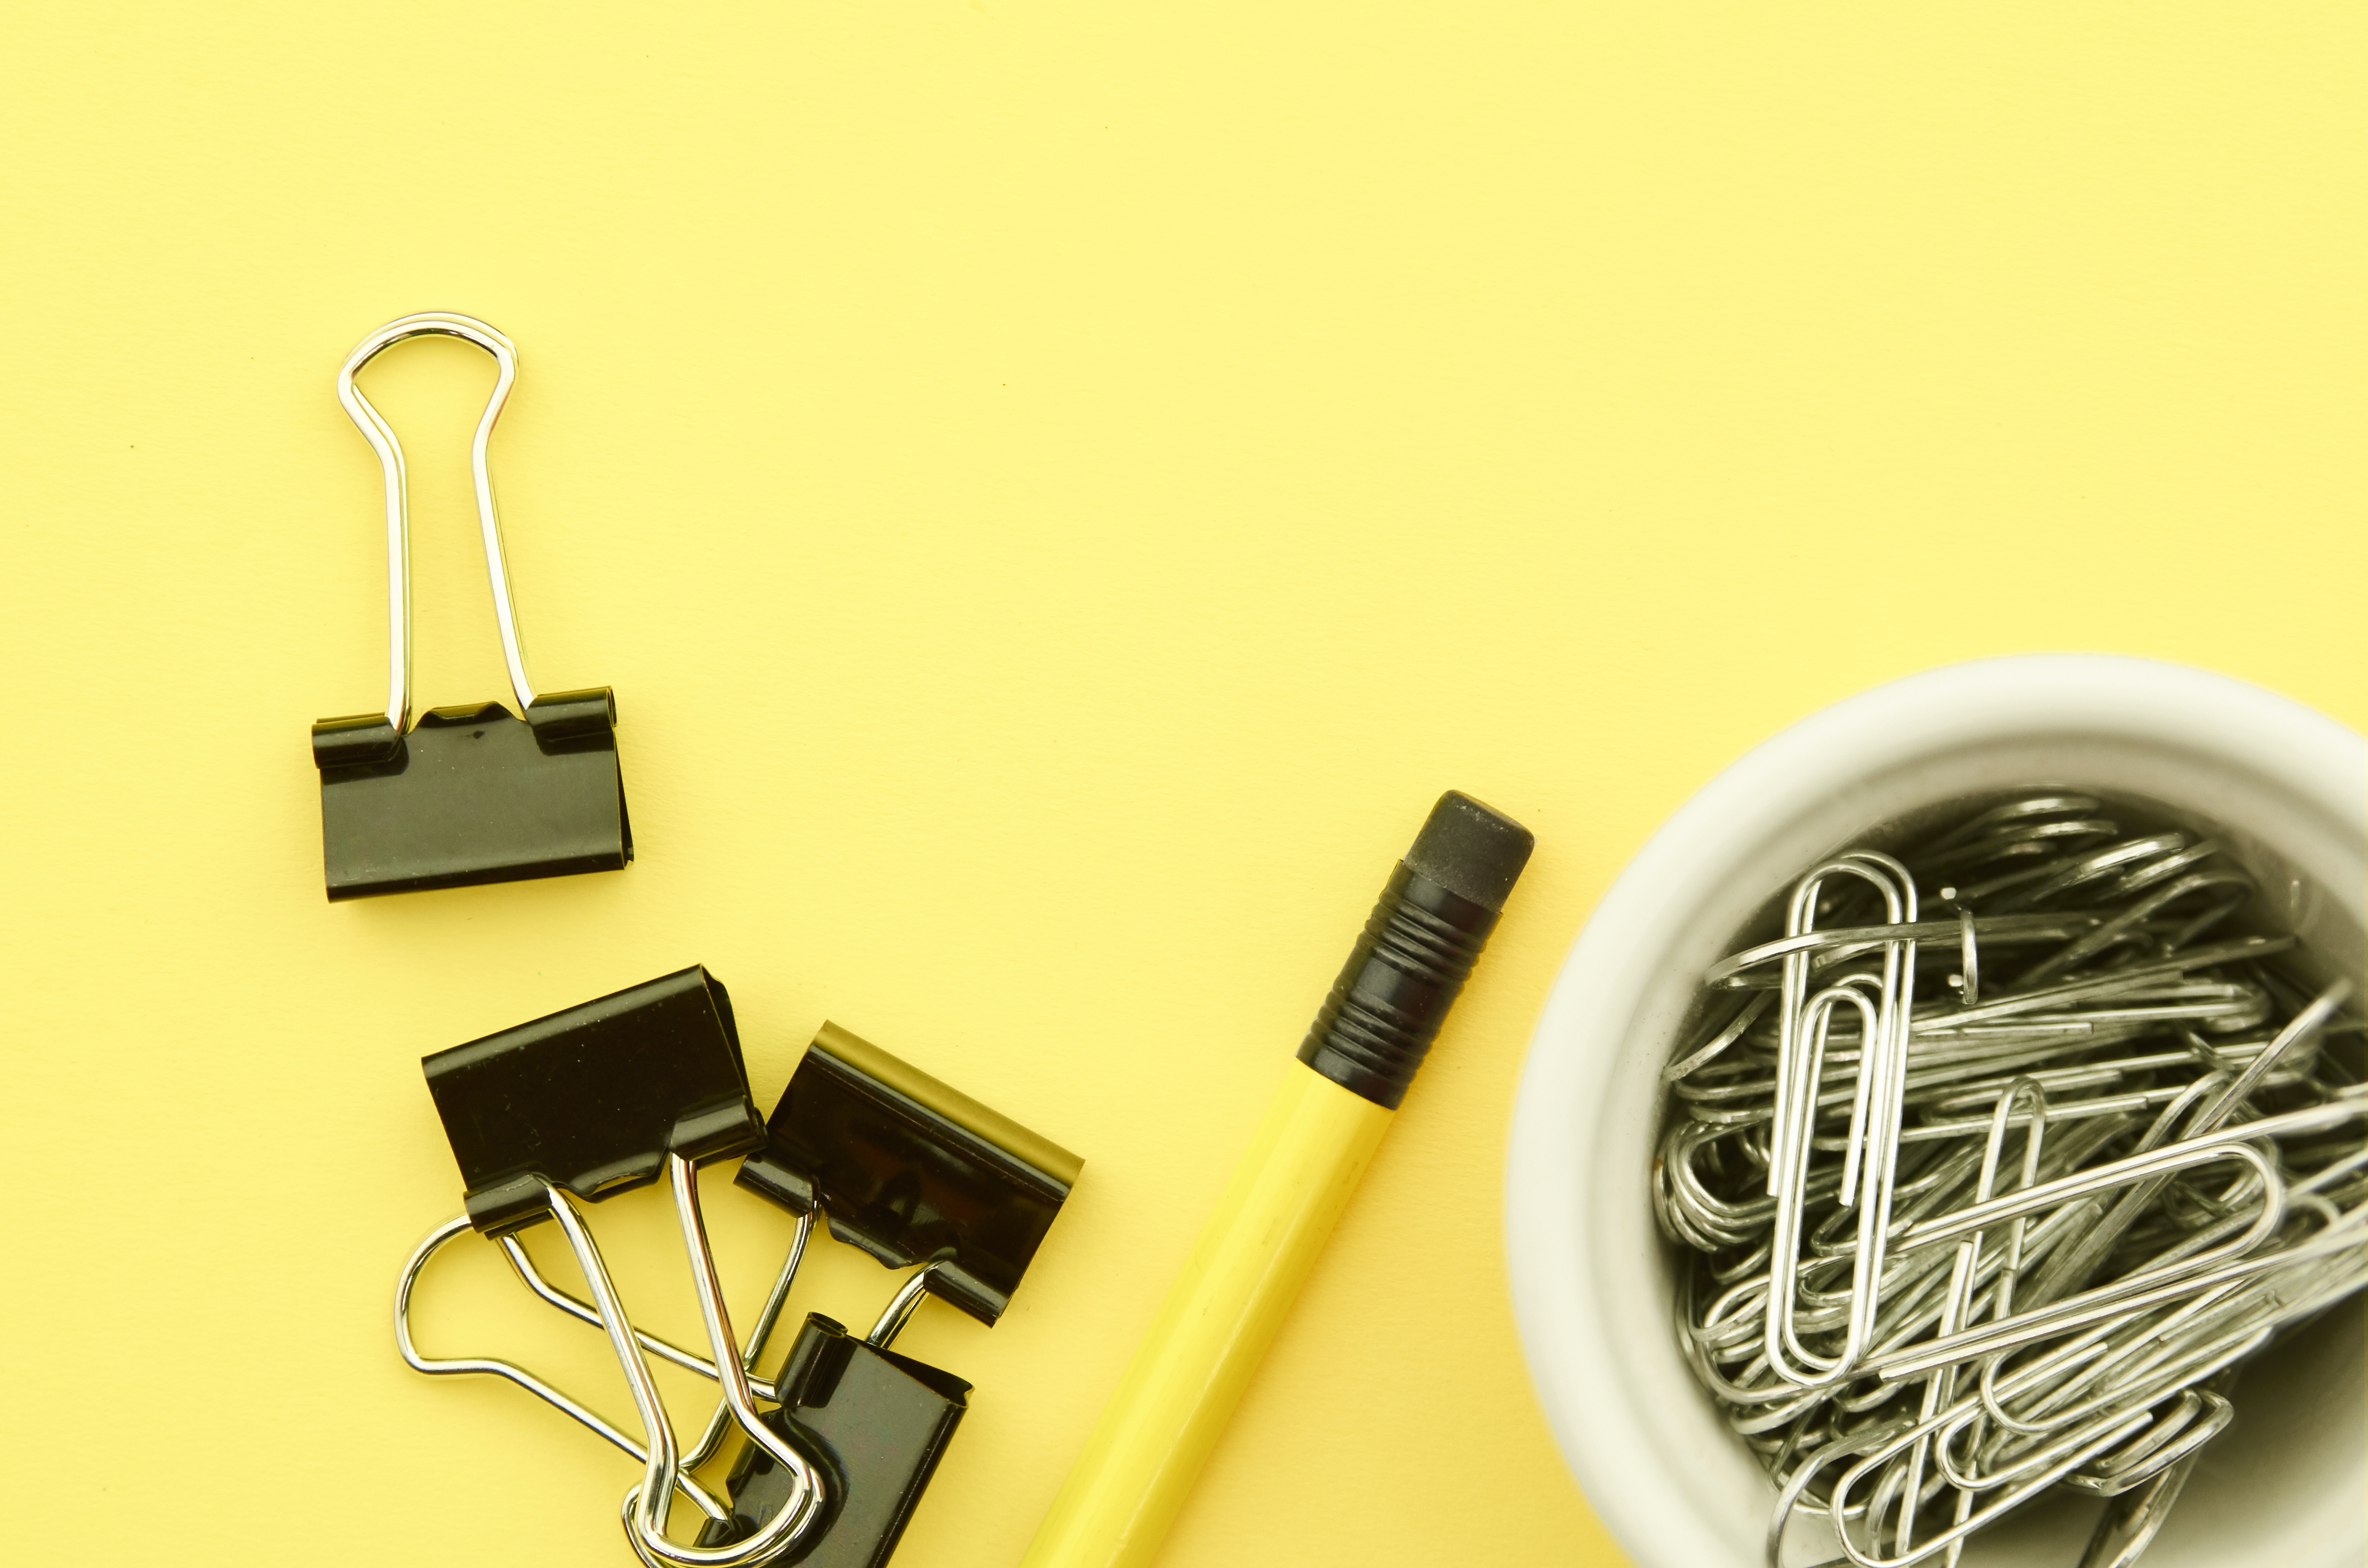
yellow, font, technology, metal, musical instrument, circle, fashion accessory, cable, lamp, light fixture, audio equipment, kitchen utensil, wind instrument, art, jewellery, ceiling fixture, electrical supply, ceiling